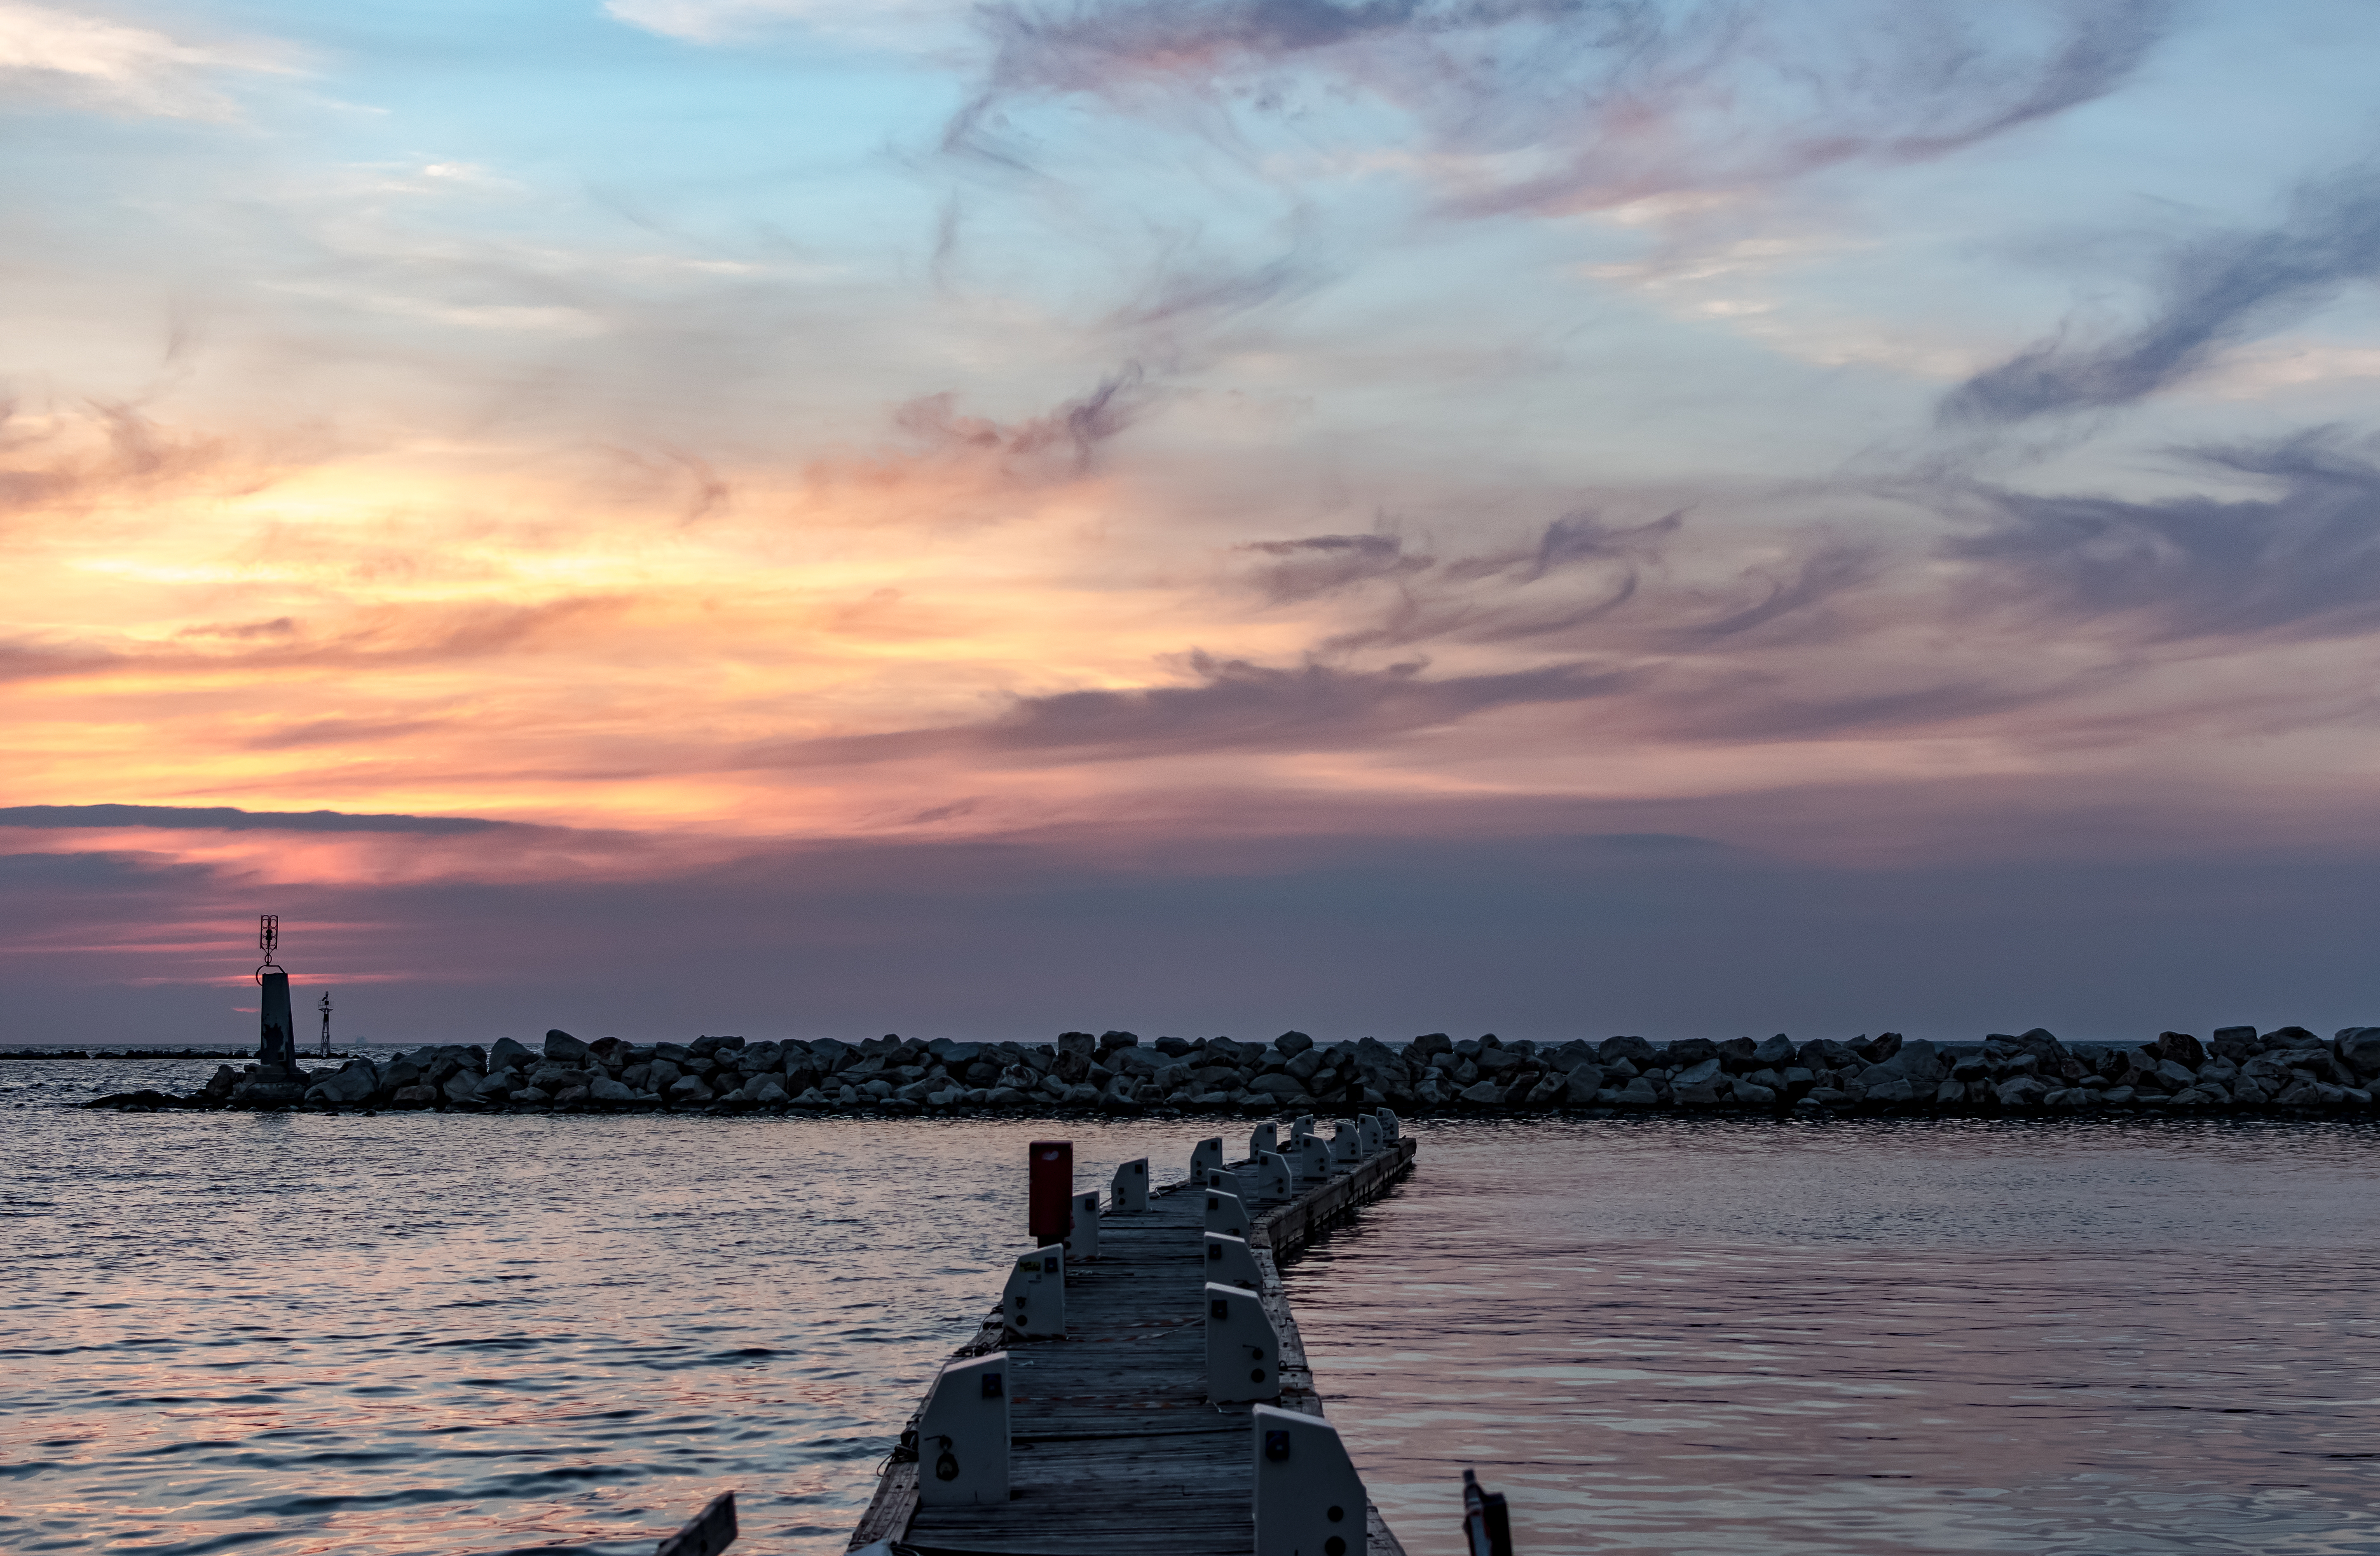
beach, sea, coast, ocean, horizon, cloud, sky, sunrise, sunset, morning, shore, wave, dawn, dusk, evening, reflection, tower, bay, afterglow